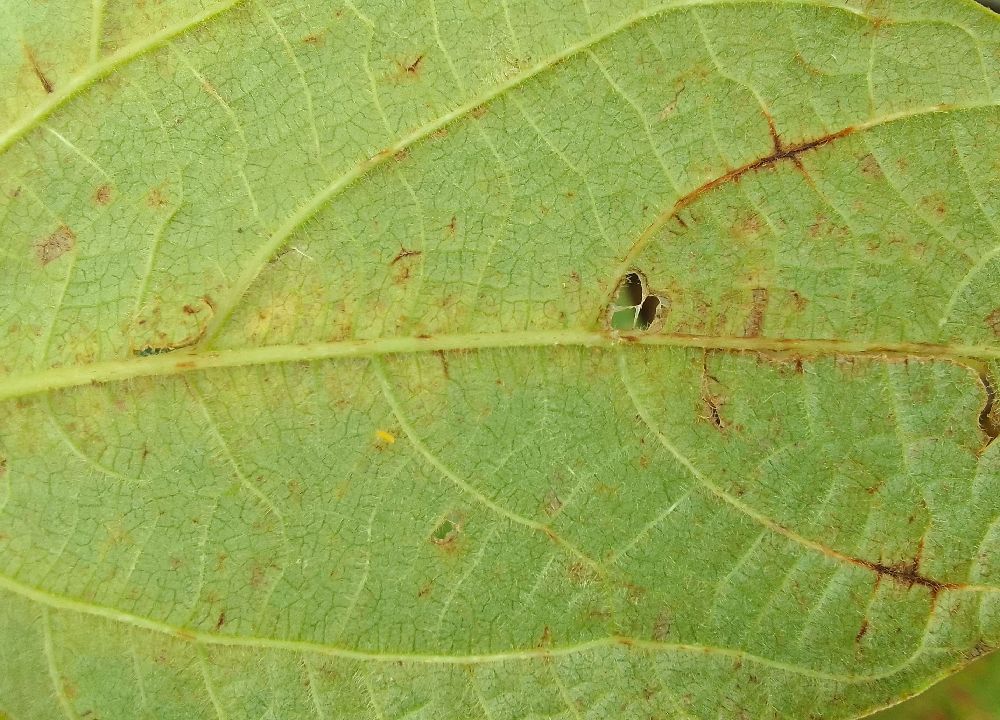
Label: anthracnose